Angel of the Lord 2

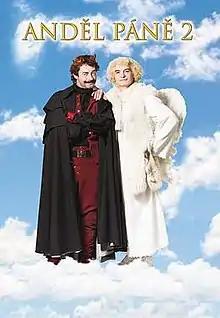

Angel of the Lord 2 is a 2016 Czech fantasy comedy film directed by Jiří Strach. The movie is available on Voyo.cz with Czech audio. It is a sequel to Strach's 2005 film, "Angel of the Lord".